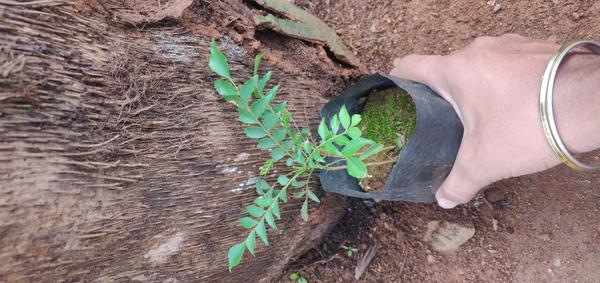
Plant: Curry_Leaf